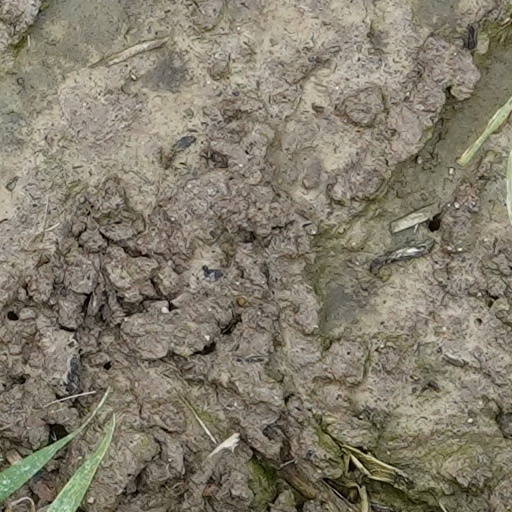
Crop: wheat